Carmina Useros

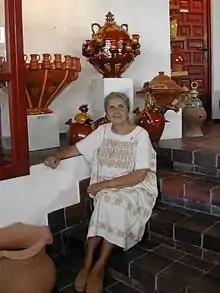
Carmina Useros in the museum that she created with her husband

In 2002, Carmina Useros received the Albacetian of the Year award from the President of Castilla–La Mancha, José Bono.